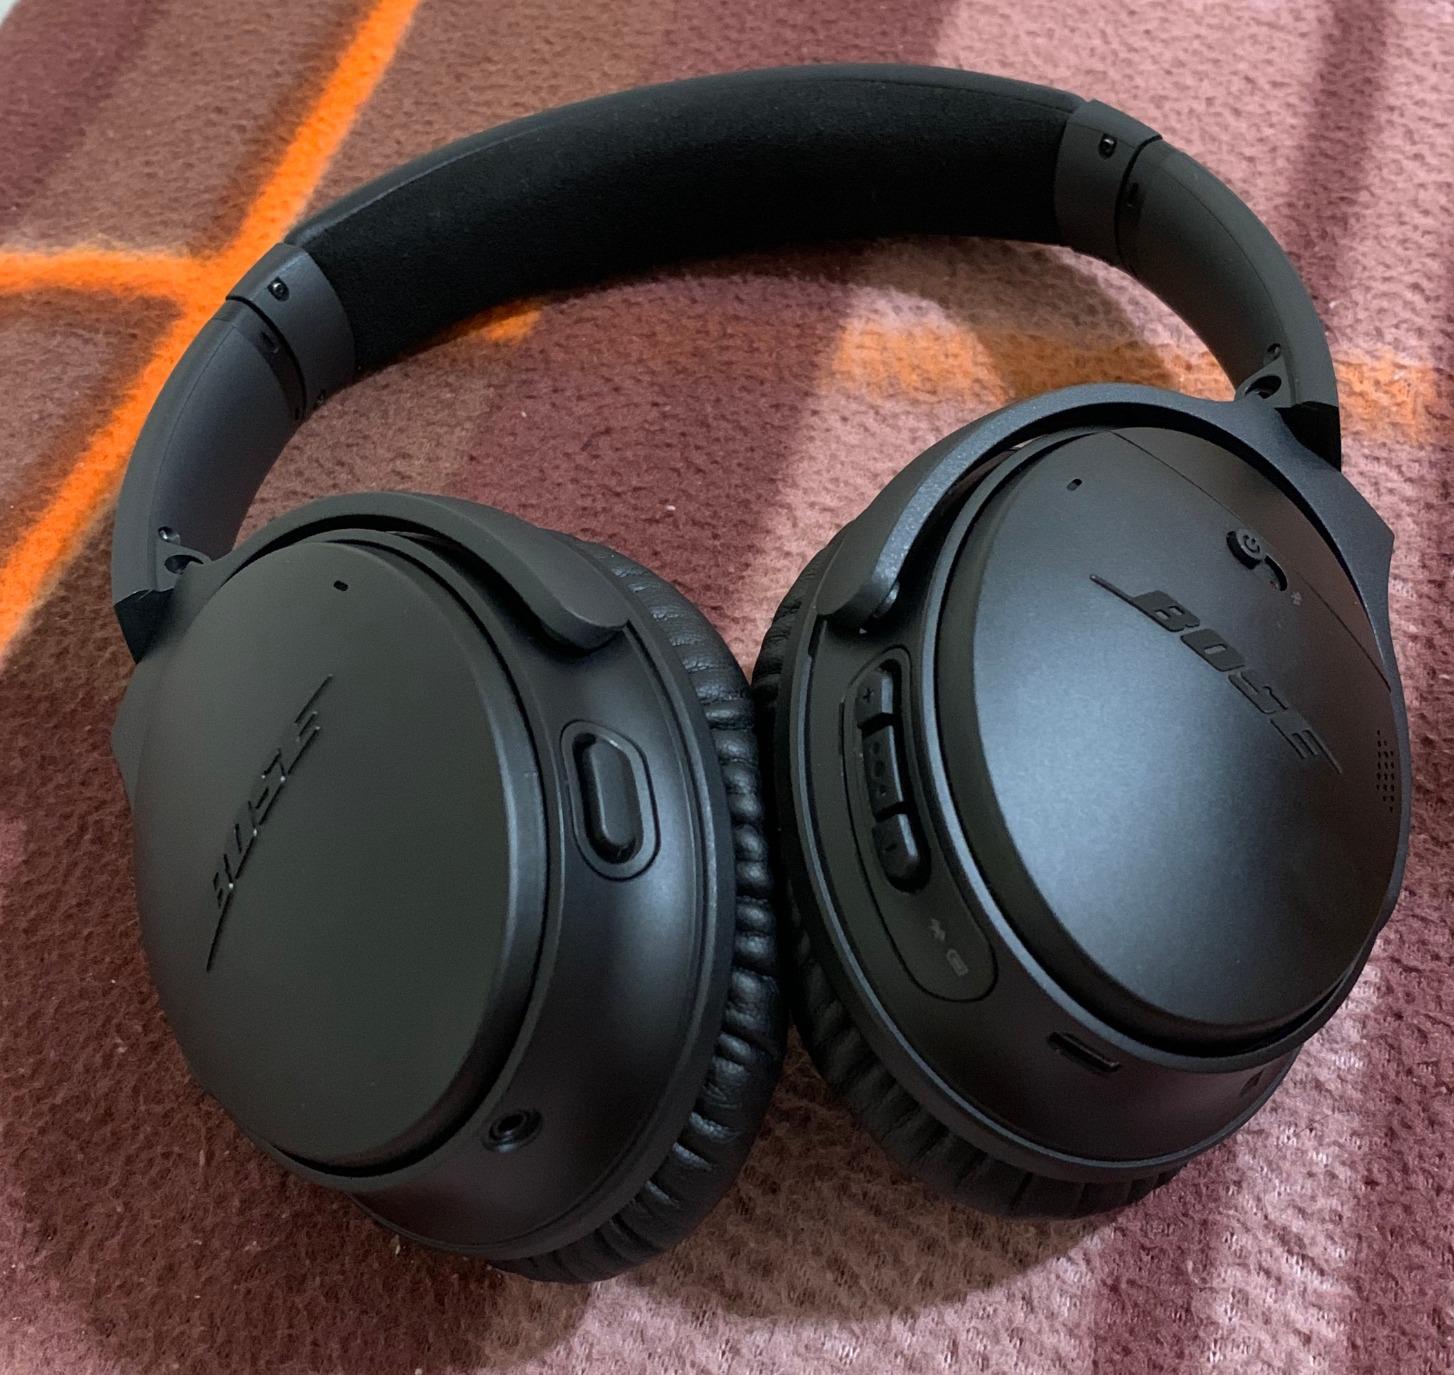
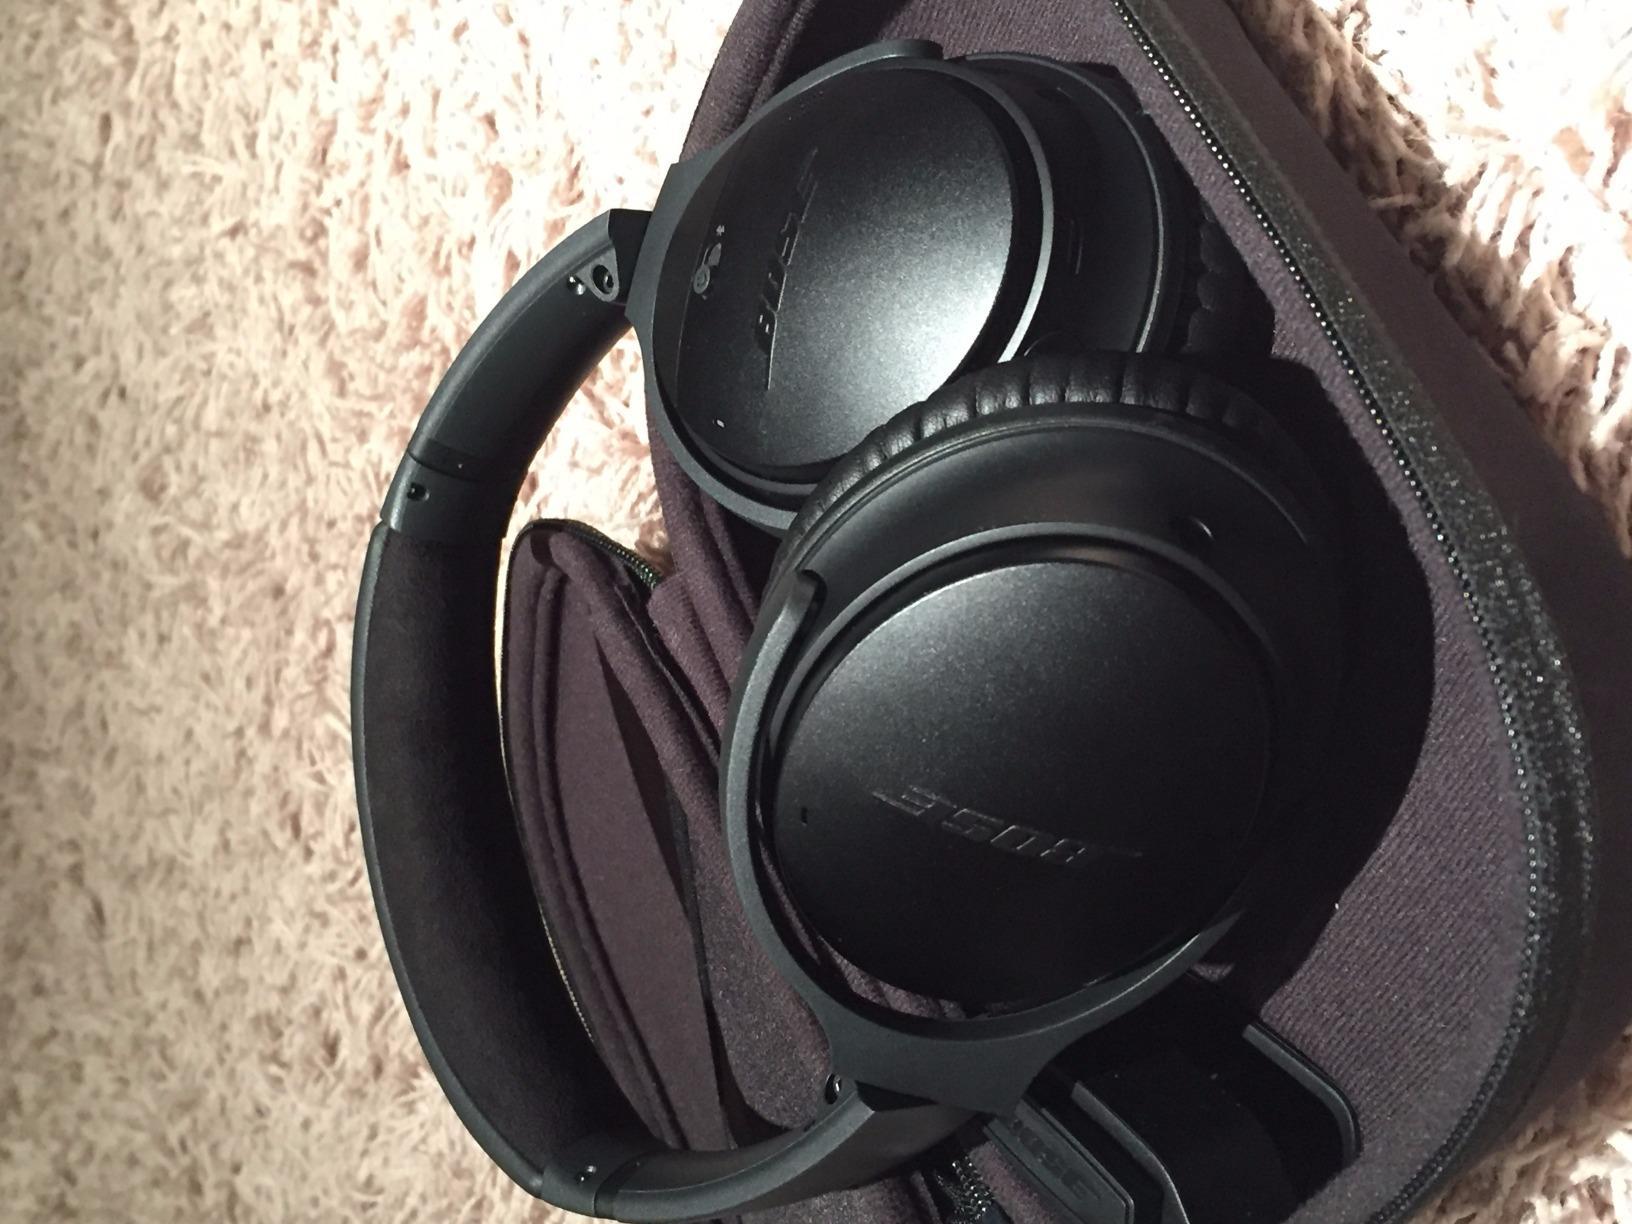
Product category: headphones
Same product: yes